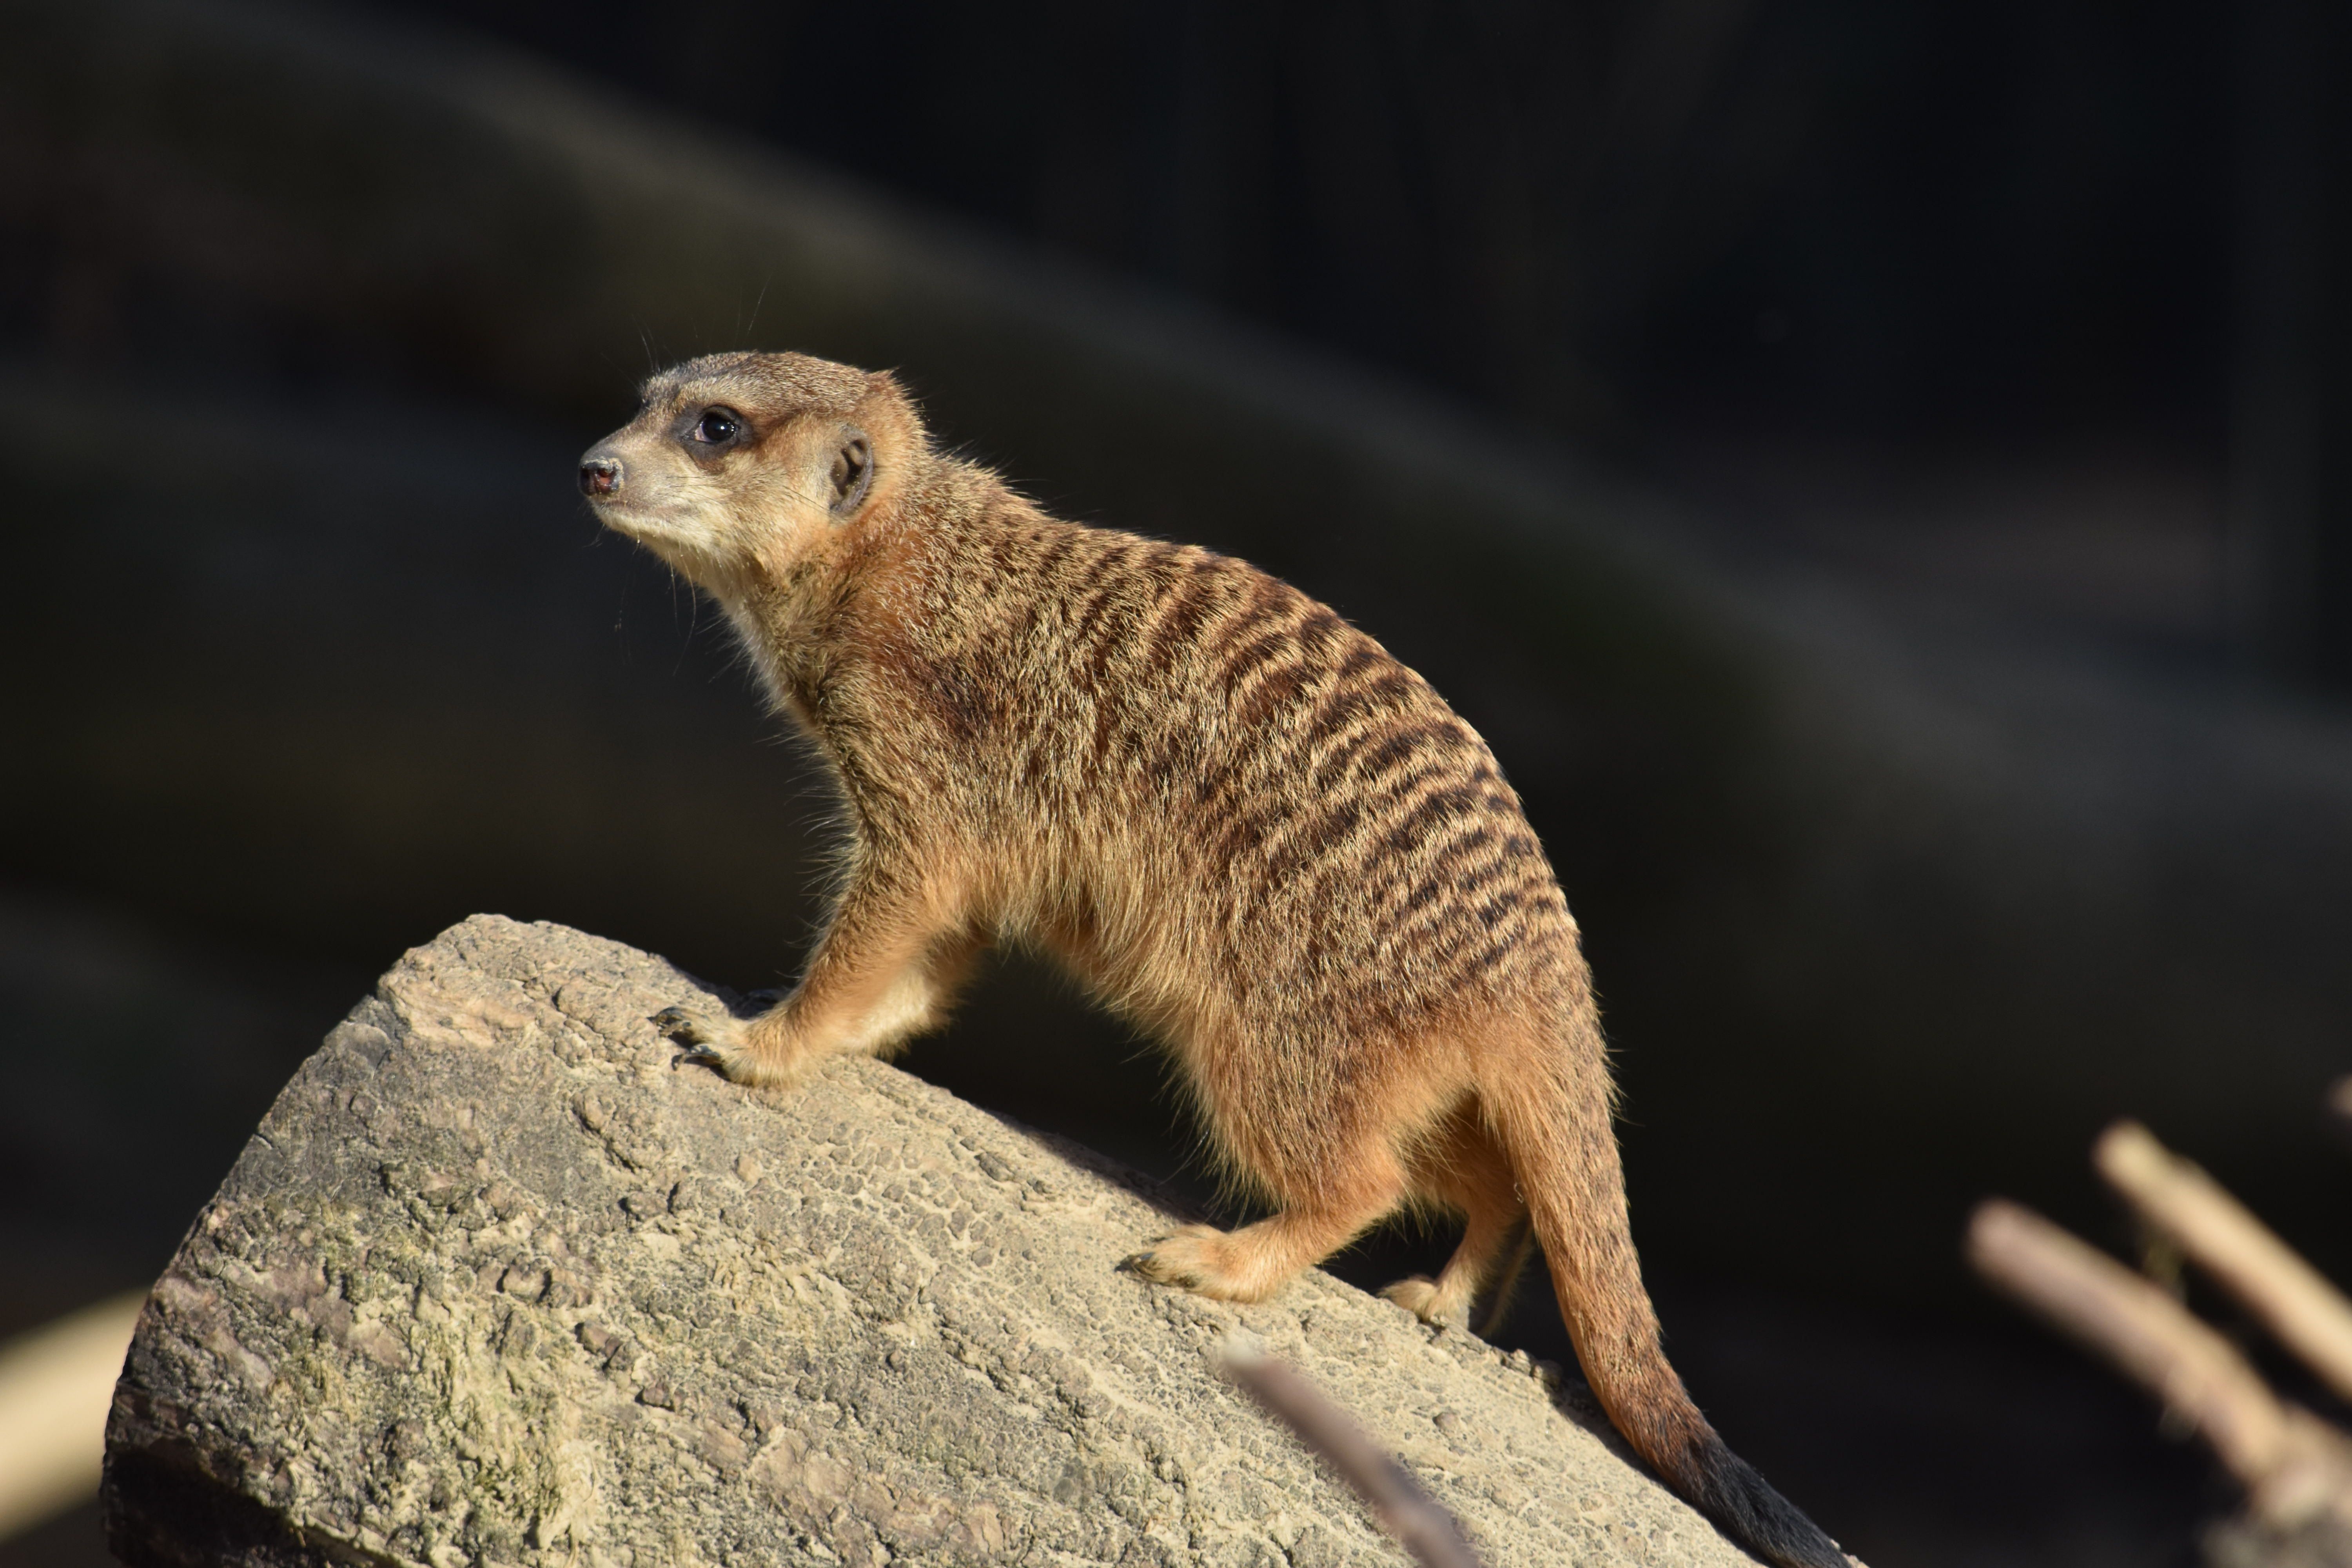
mammal, vertebrate, meerkat, fauna, wildlife, whiskers, squirrel, mongoose